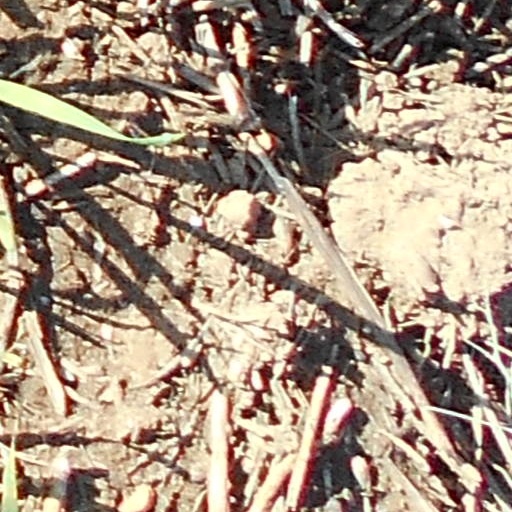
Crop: wheat